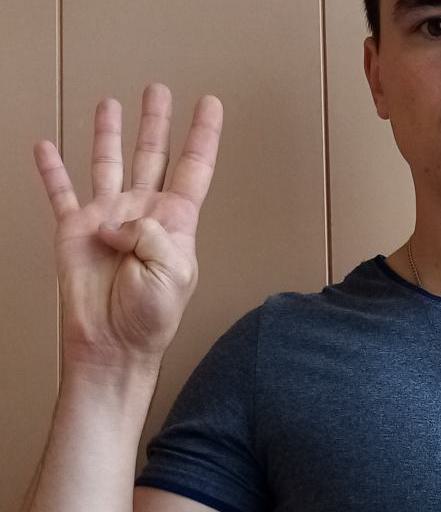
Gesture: four